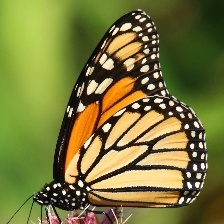
Species: MONARCH
Butterfly family (ImageNet category): monarch